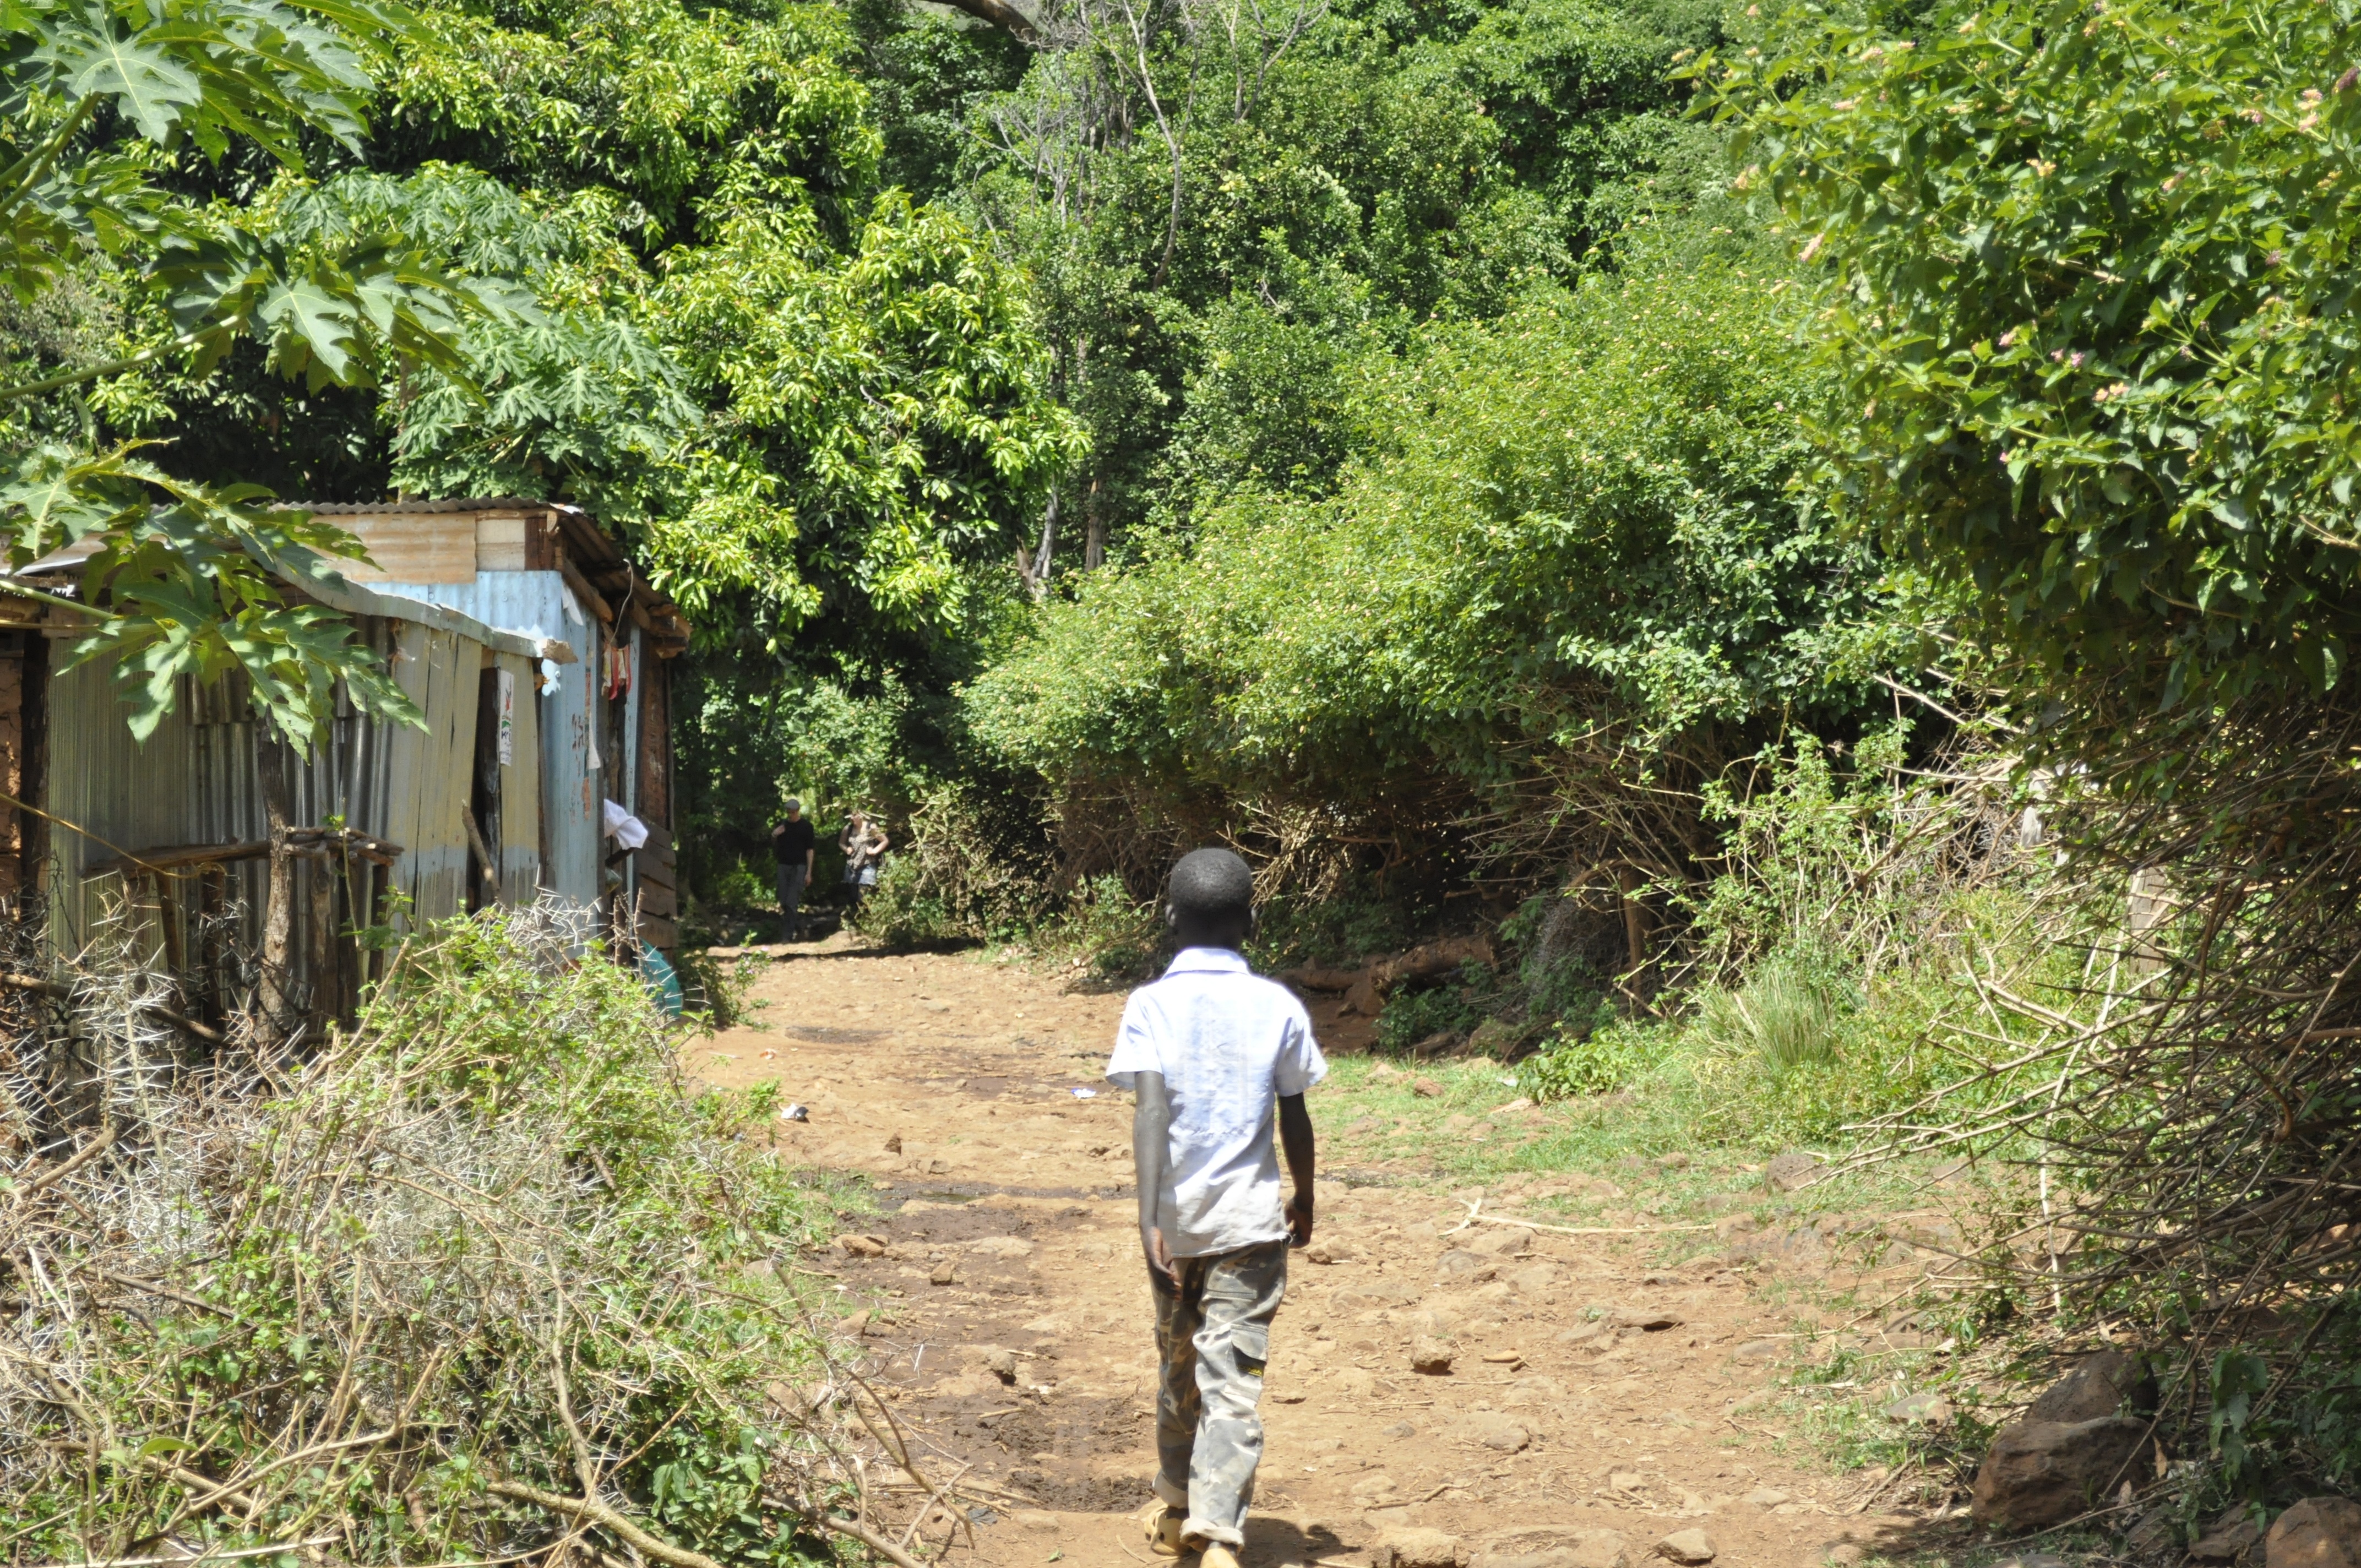
tree, forest, walking, trail, boy, adventure, village, rural, green, jungle, africa, soil, plantation, woodland, habitat, kenya, rural area, natural environment